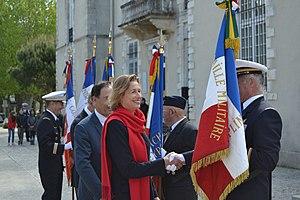
La sénatrice Nathalie Delattre félicitant les porte-drapeaux à la Teste de Buch lors de la Journée Nationale du souvenir de la déportation,dimanche 28 avril 2019.
Nathalie Delattre est une femme politique française, née le 2 décembre 1968 à Aubervilliers. Co-secrétaire générale du Mouvement Radical, elle est sénatrice de la Gironde, conseillère municipale de Bordeaux, et conseillère de Bordeaux Métropole.